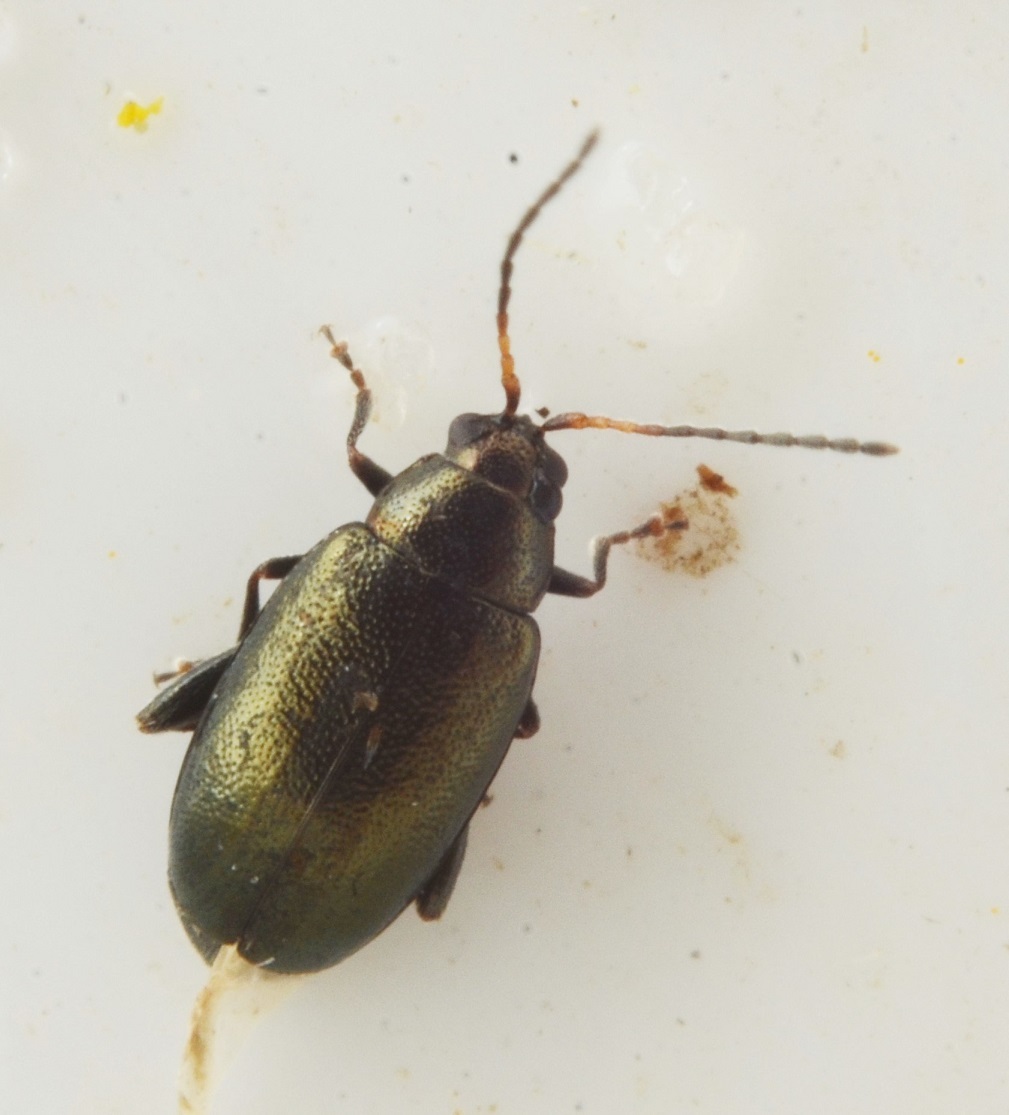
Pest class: crucifer_flea_beetle